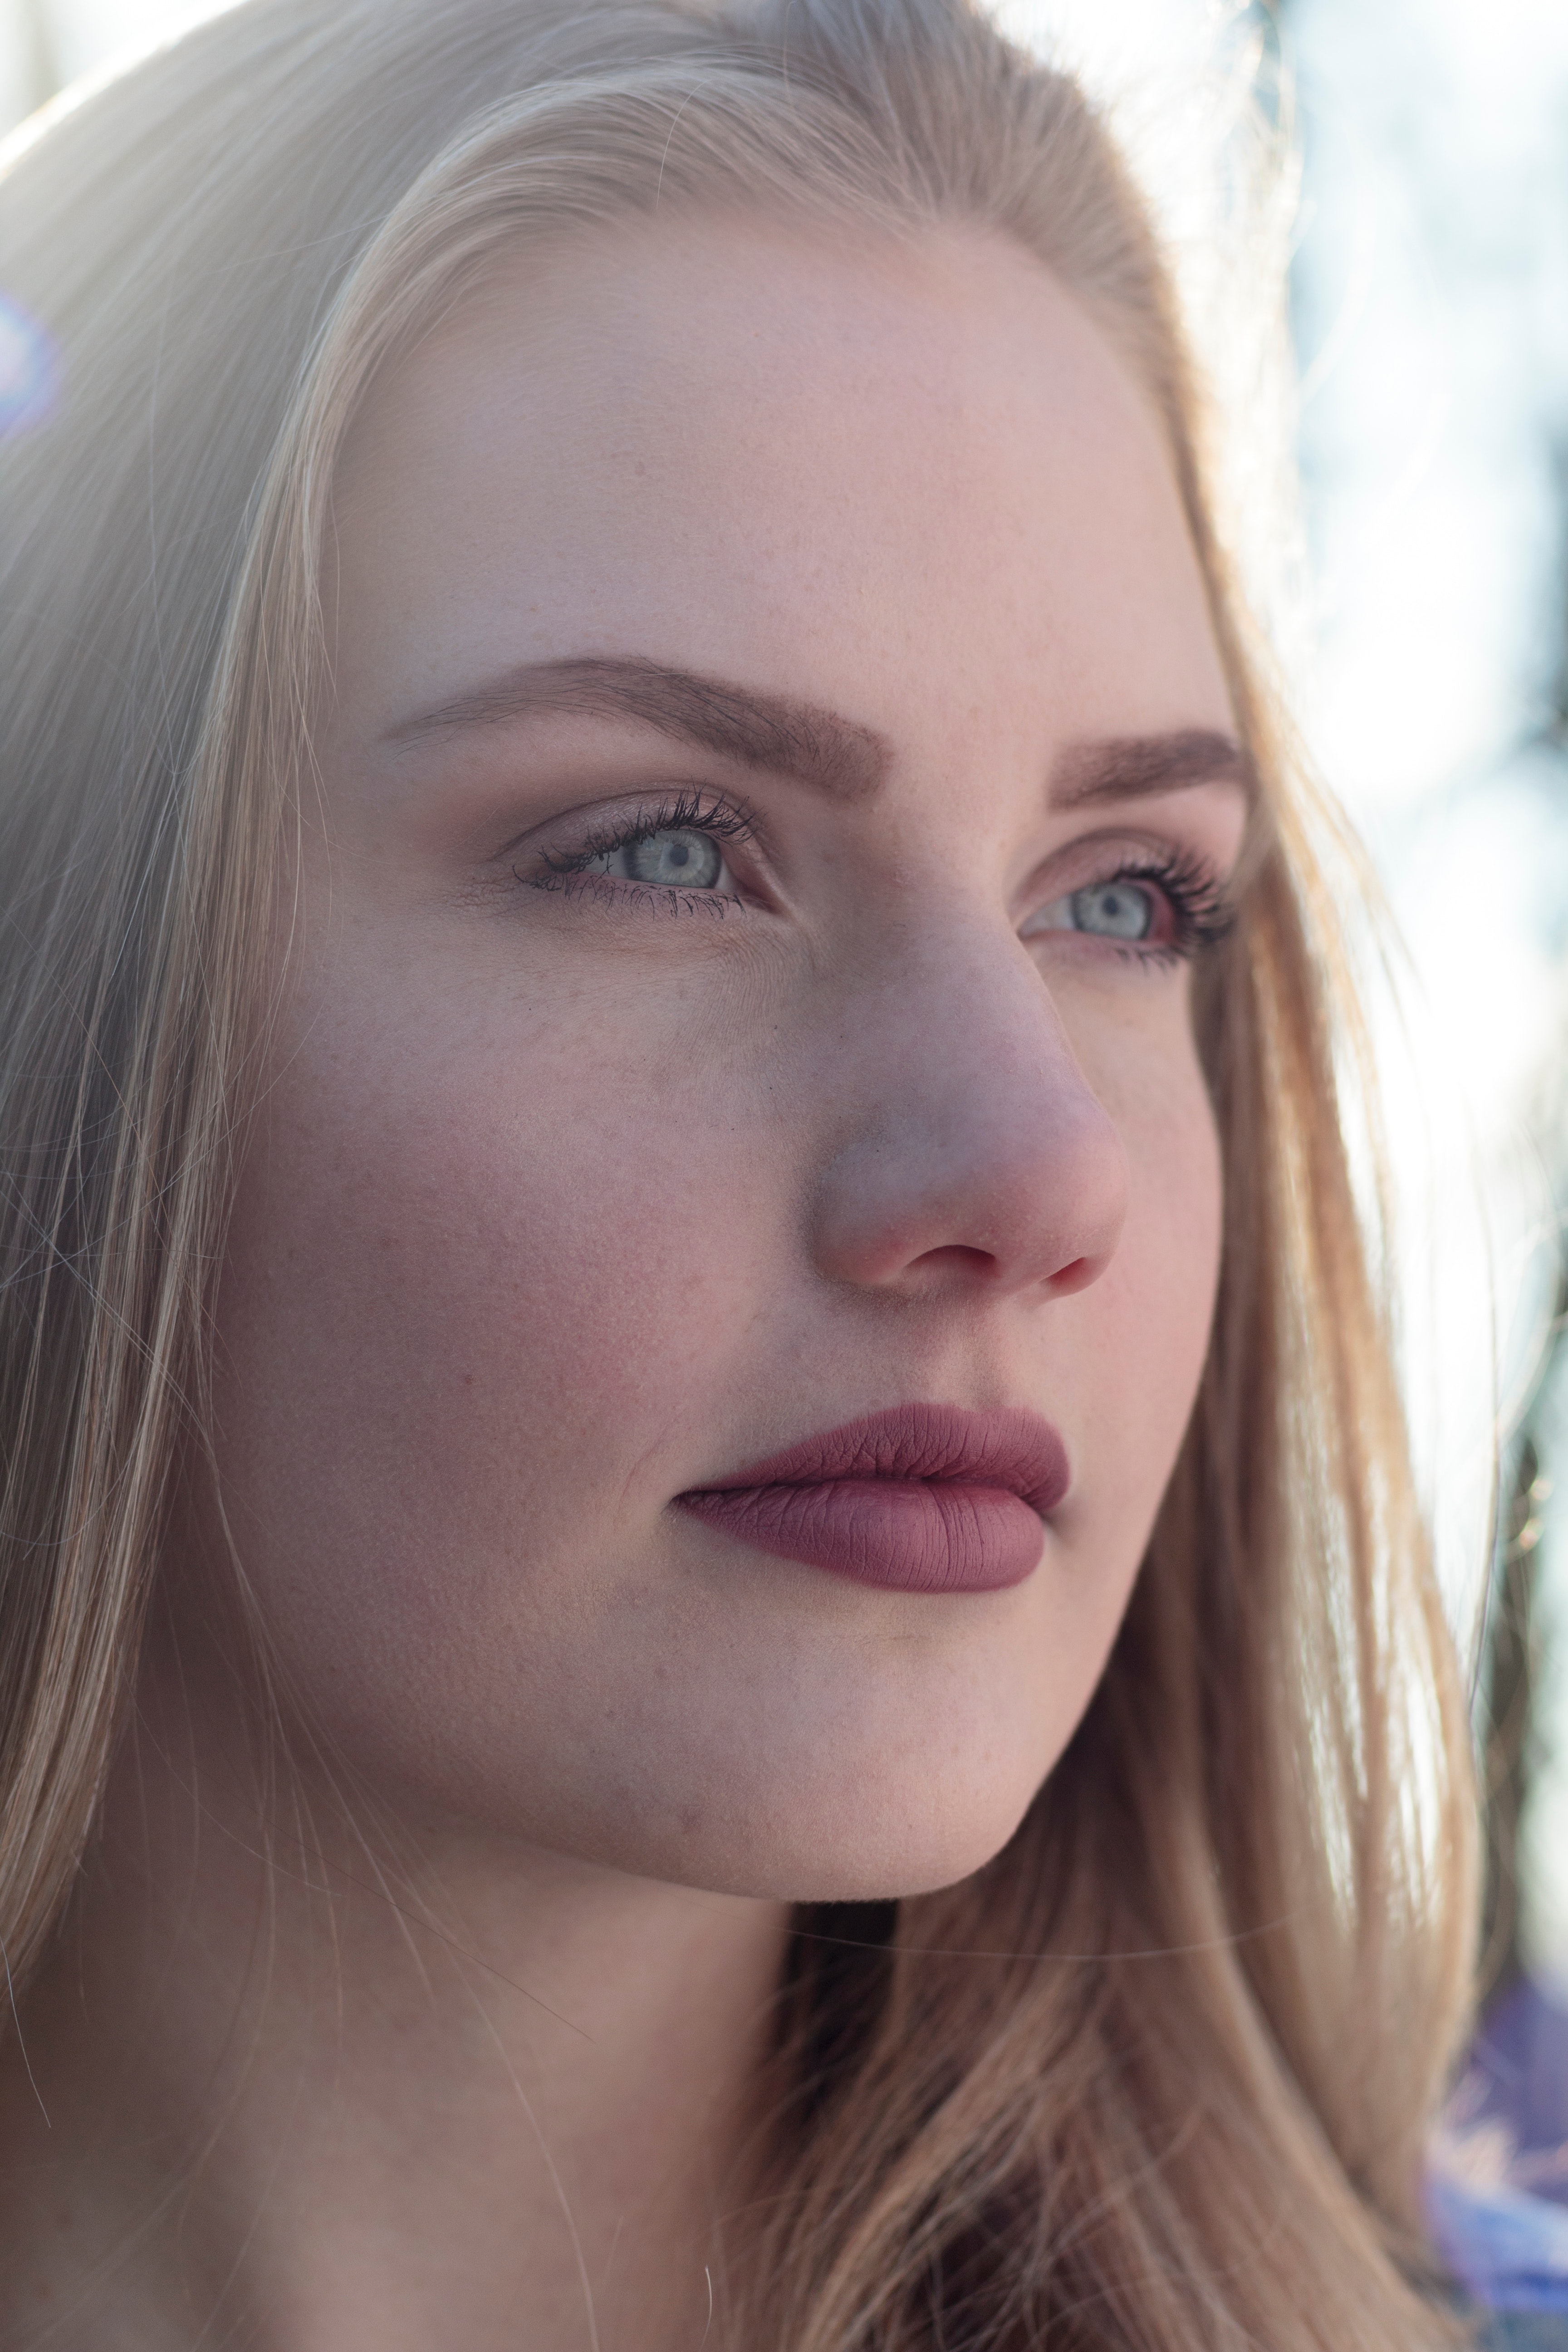
face, hair, lip, eyebrow, skin, blond, beauty, nose, chin, cheek, hairstyle, head, forehead, close up, eye, model, eyelash, long hair, brown hair, photography, Material property, mouth, portrait photography, photo shoot, jaw, sunlight, ear, portrait, Step cutting, smile